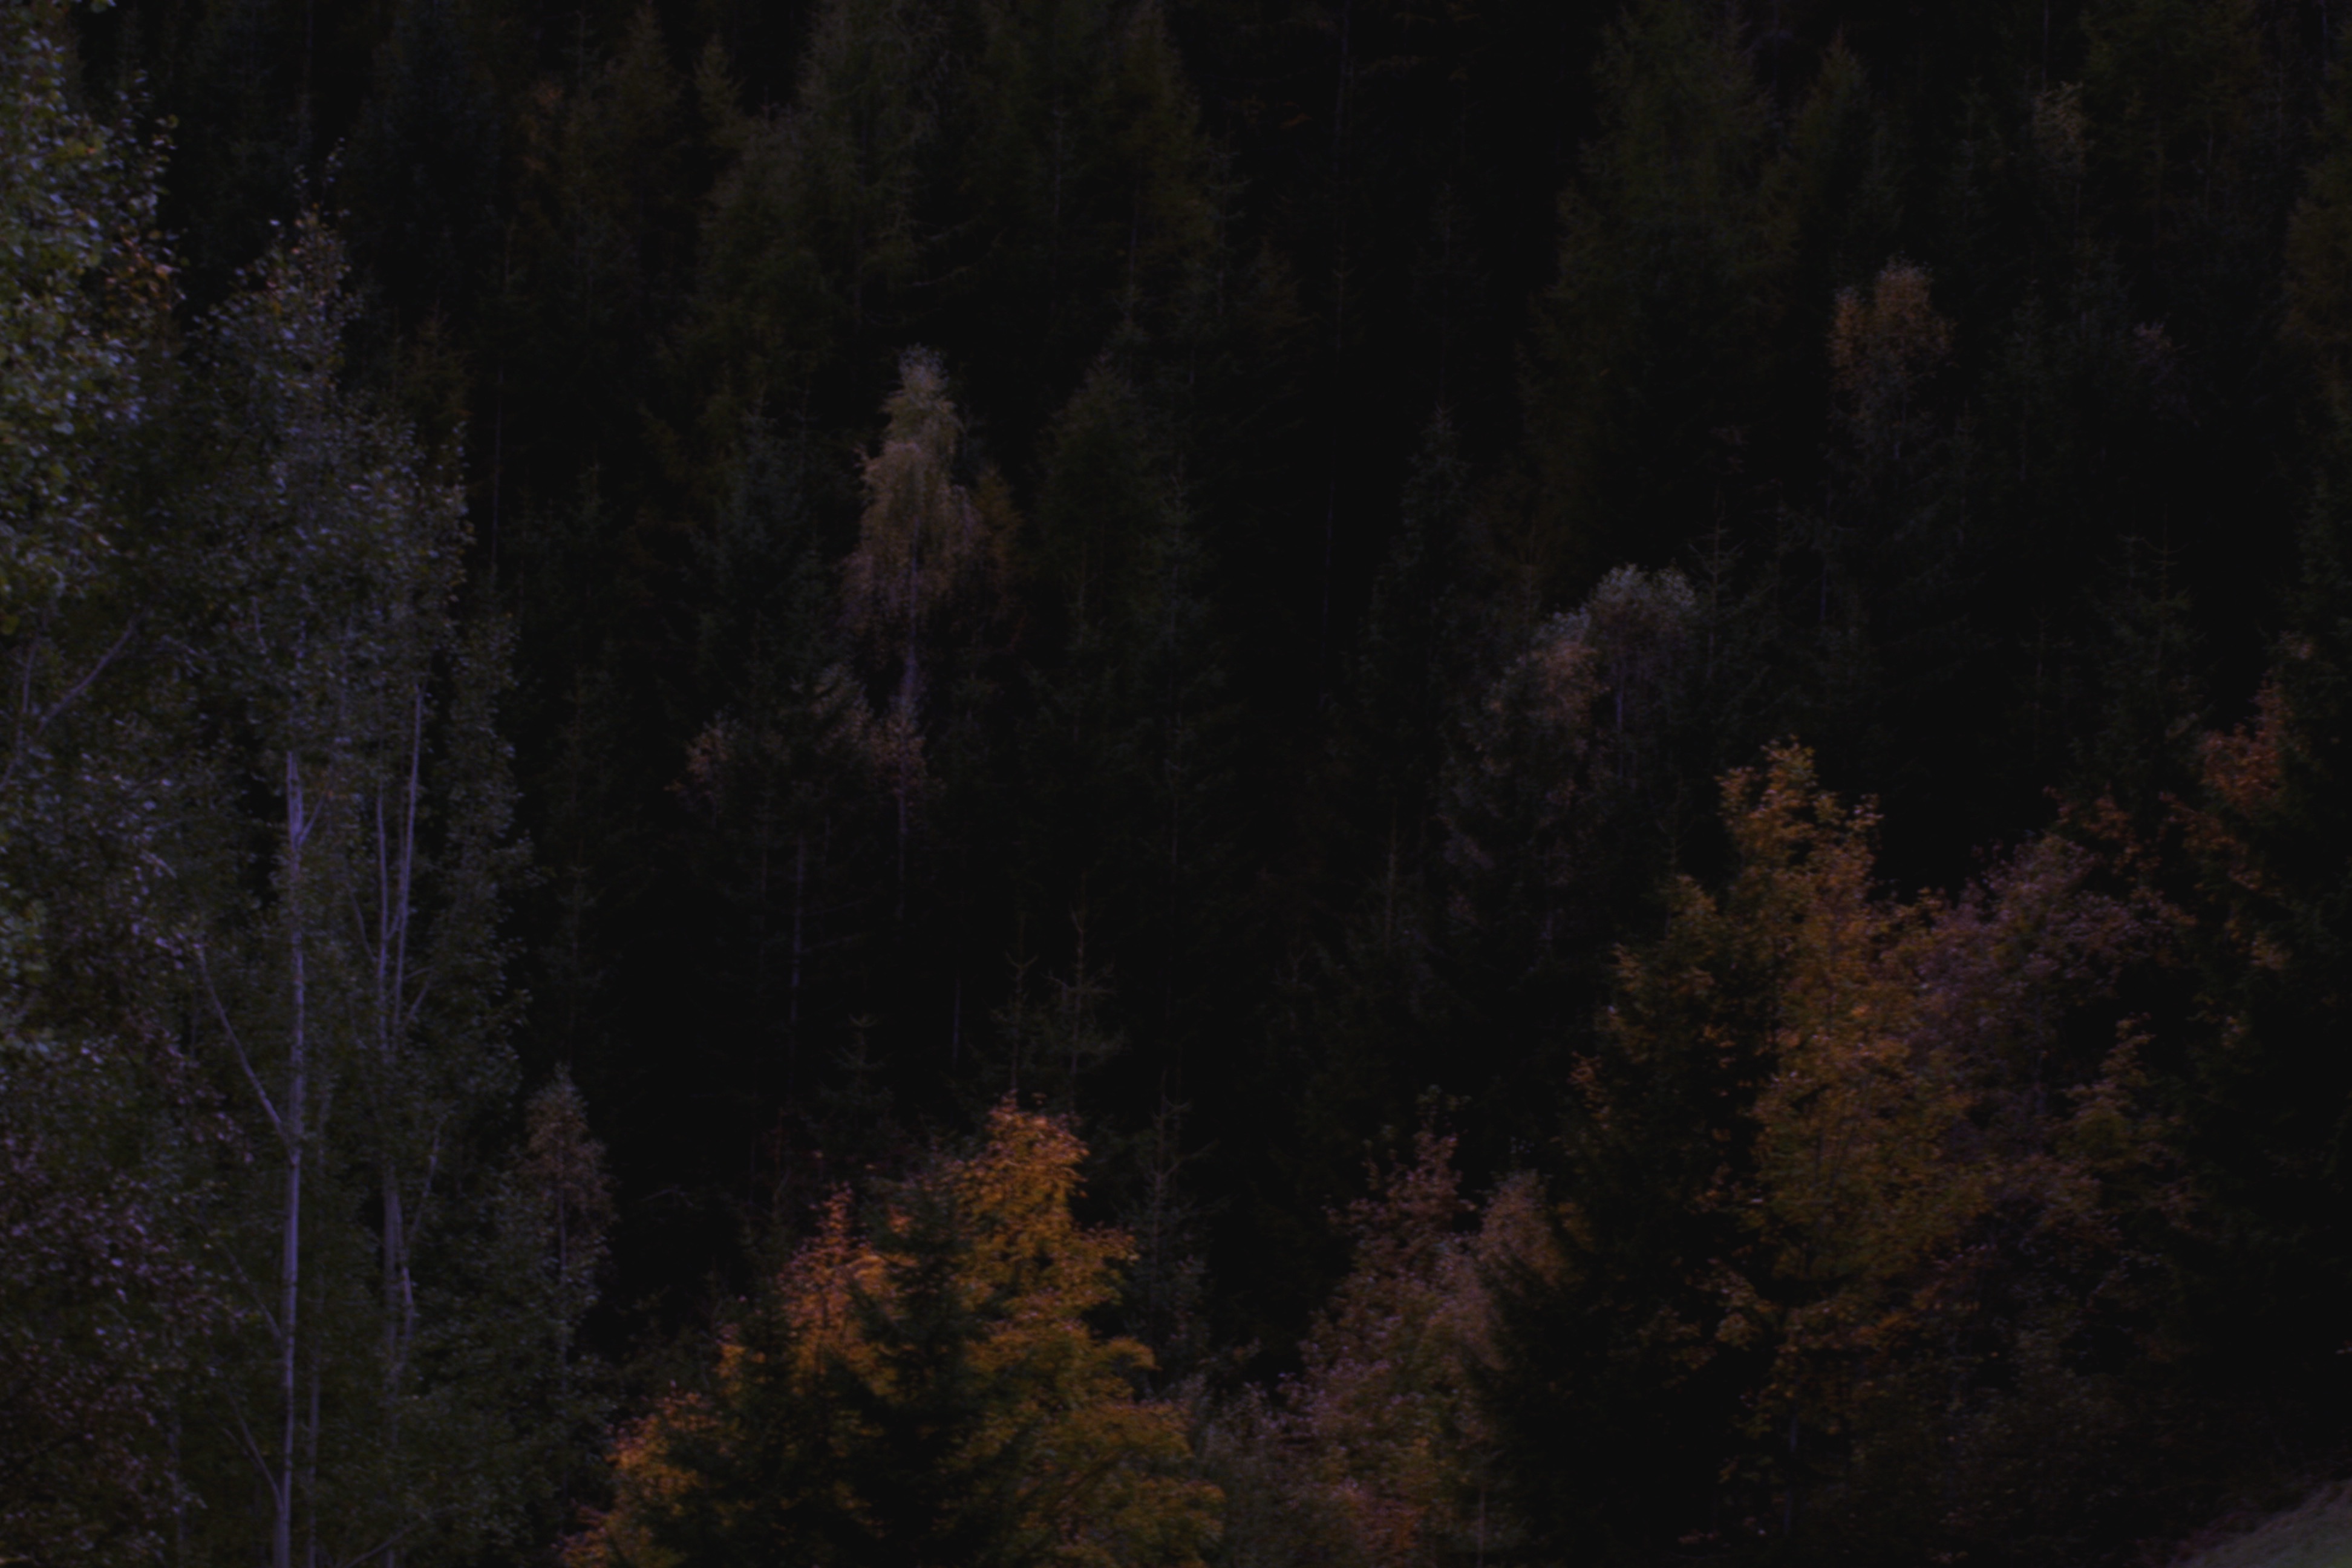
tree, nature, forest, plant, night, sunlight, texture, leaf, reflection, autumn, darkness, season, woodland, habitat, screenshot, natural environment, atmospheric phenomenon, woody plant